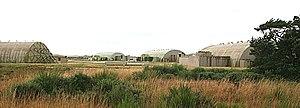
La Royal Air Force Lossiemouth ou plus communément la RAF Lossiemouth, est une base aérienne militaire situé à l'extrémité ouest de la ville de Lossiemouth, dans le nord-est de l'Écosse.